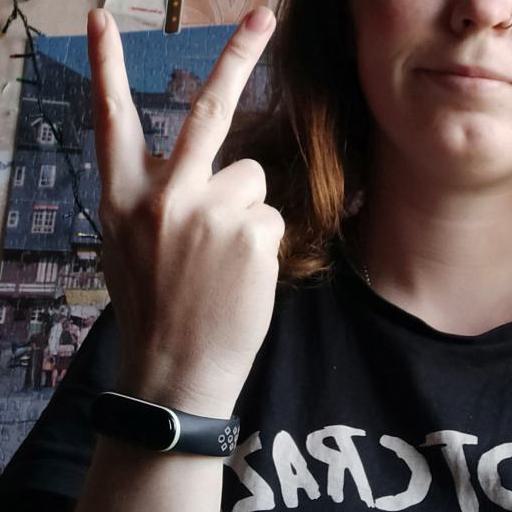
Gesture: peace_inverted